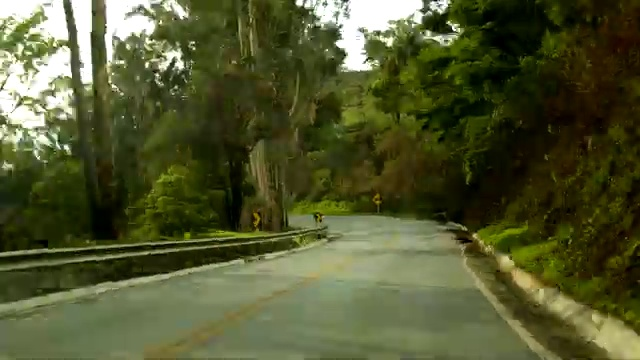
Fire: no
Smoke: no